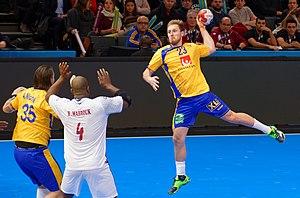
Match de la phase préliminaire du championnat du monde masculin de handball 2017 entre la Suède et le Qatar (Groupe D). A Bercy, le 18 janvier 2017.
Albin Lagergren, né le 11 septembre 1992 à Varberg, est un handballeur international suédois. Il évolue au poste d'arrière droit.